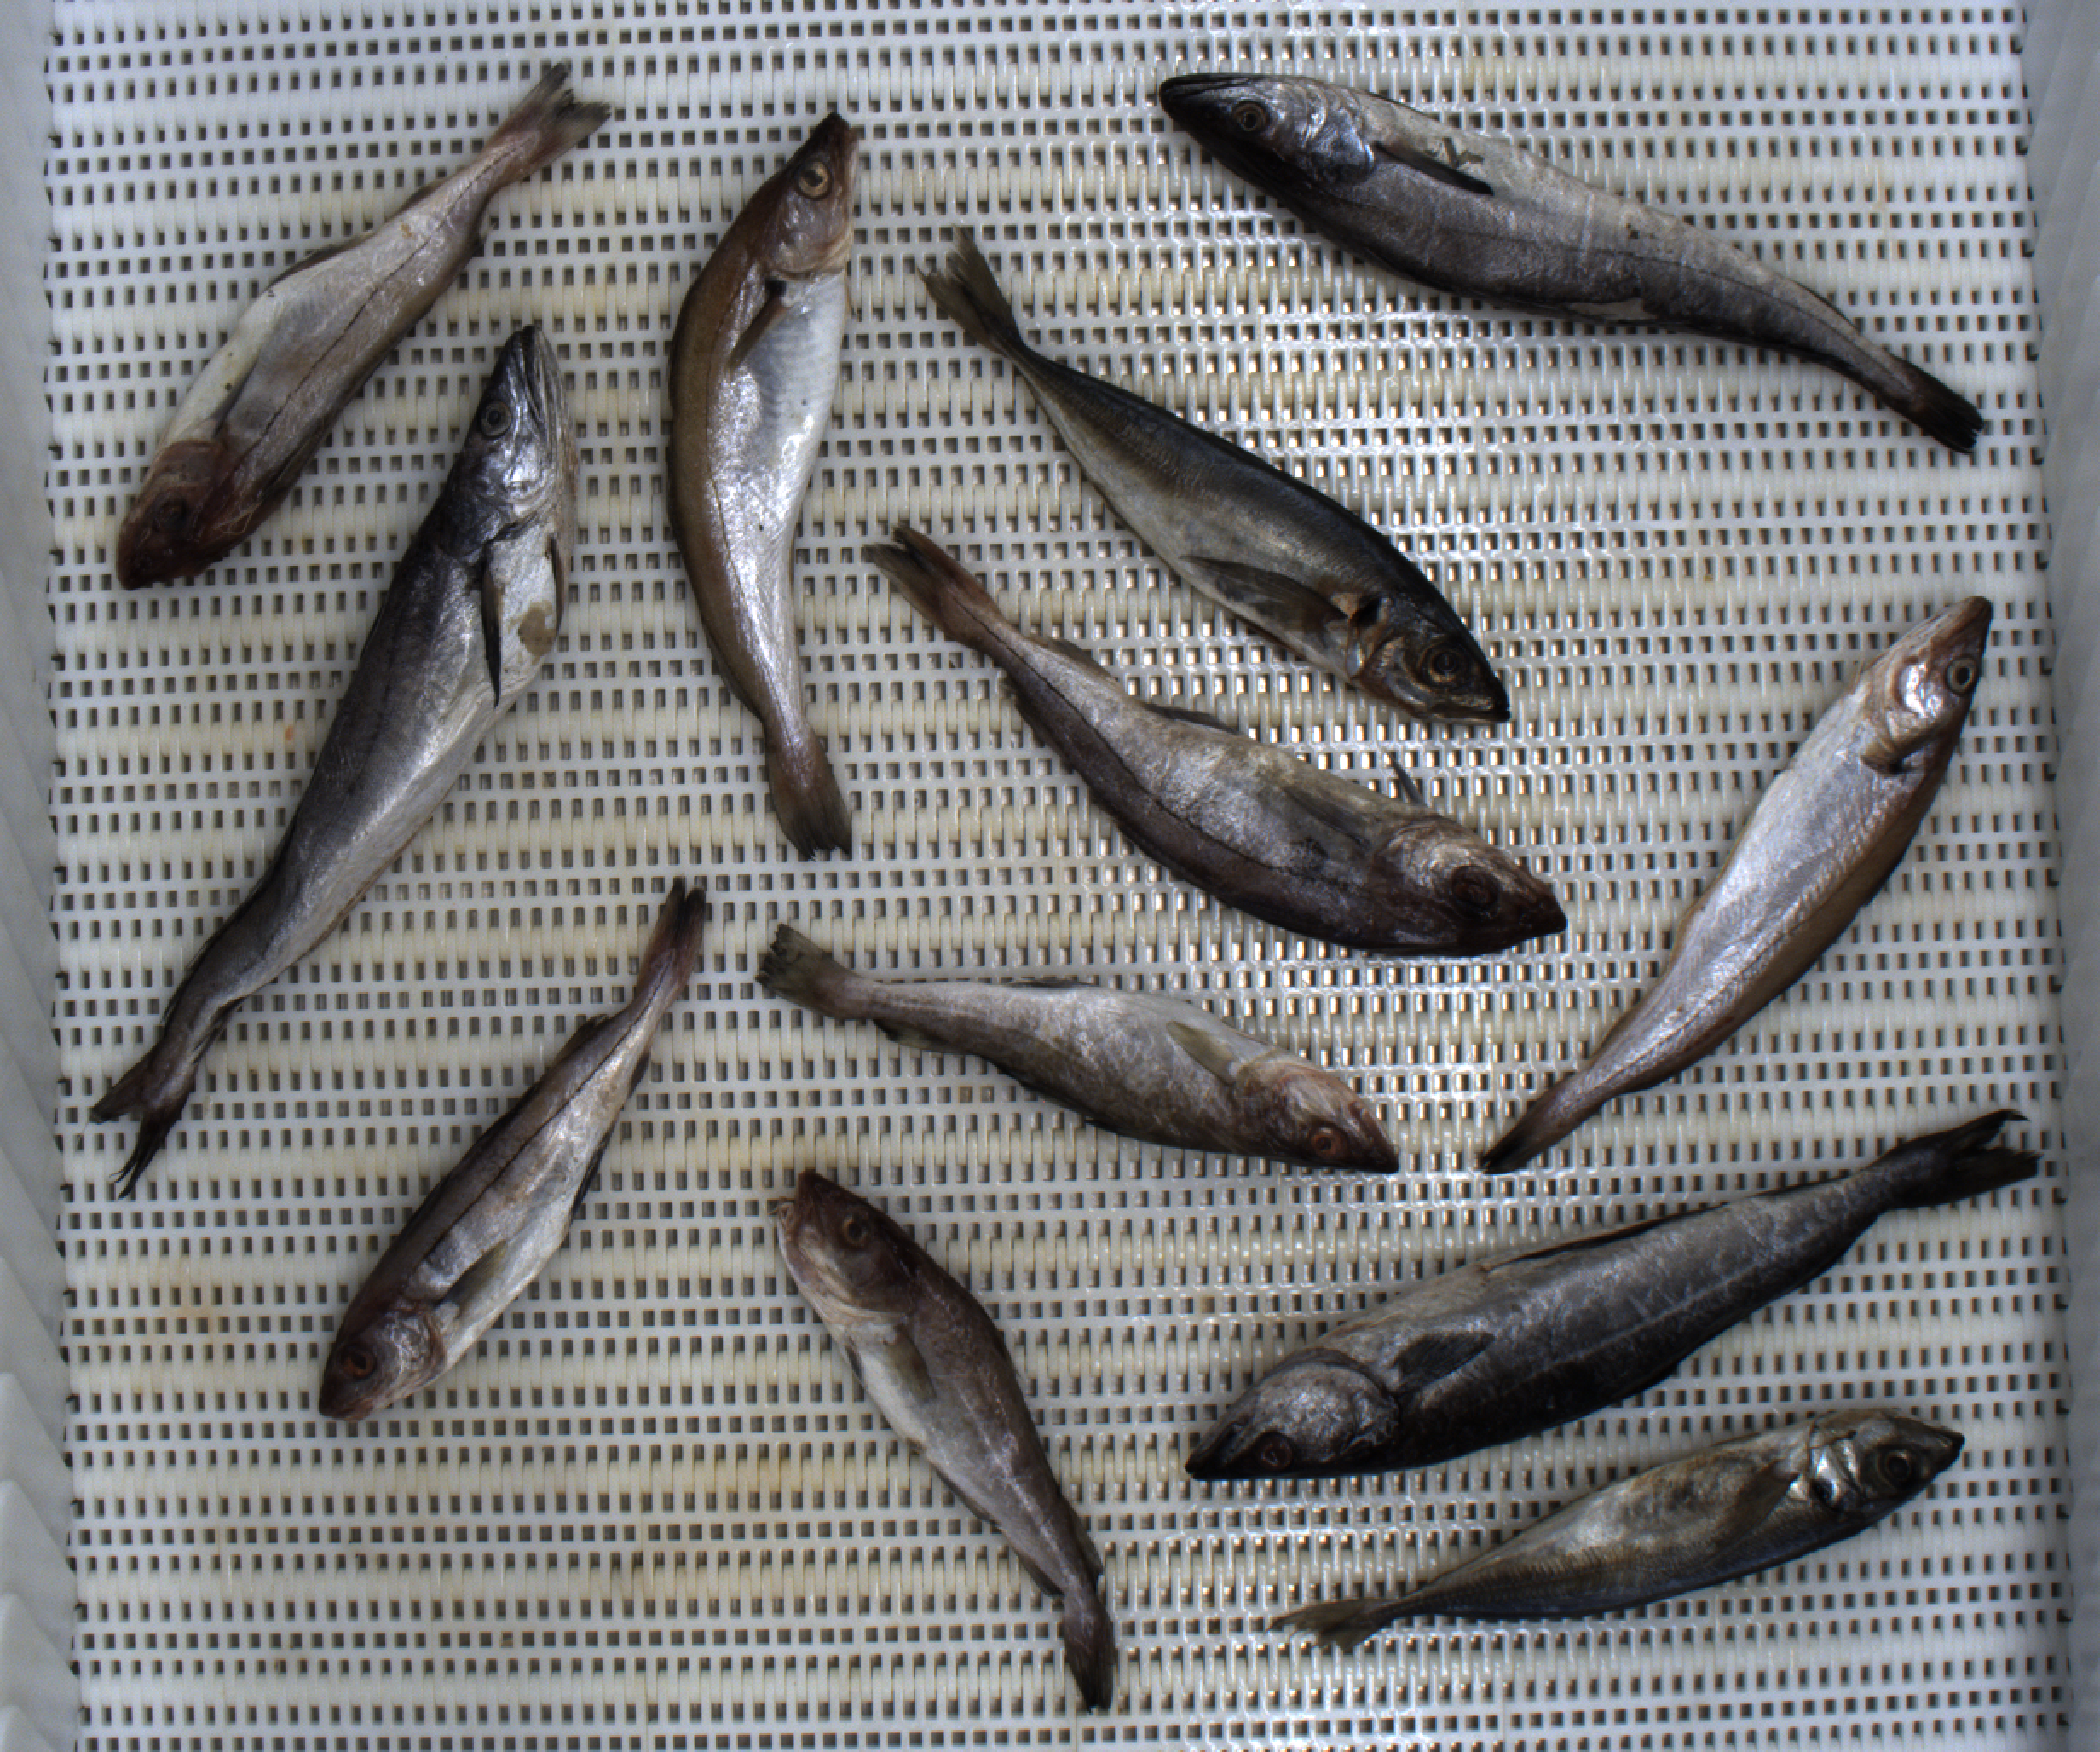
Total fish: 12
Cod: 2
Haddock: 3
Whiting: 2
Hake: 2
Horse mackerel: 2
Saithe: 1
Other: 0